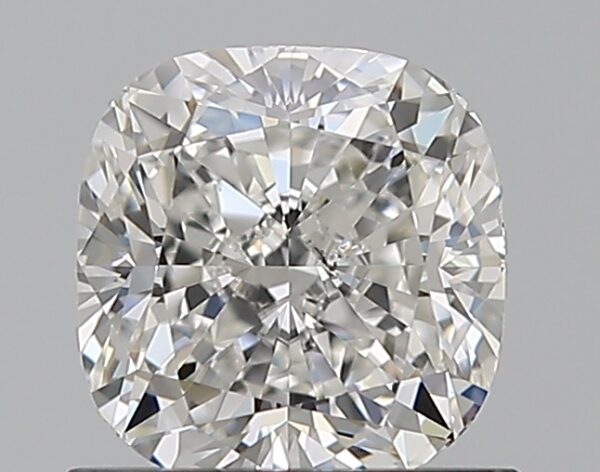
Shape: cushion
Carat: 1
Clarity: VS2
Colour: G
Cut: EX
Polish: EX
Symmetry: VG
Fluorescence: N
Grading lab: GIA
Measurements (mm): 5.67 x 5.53 x 3.84